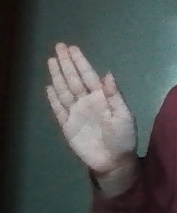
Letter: seen